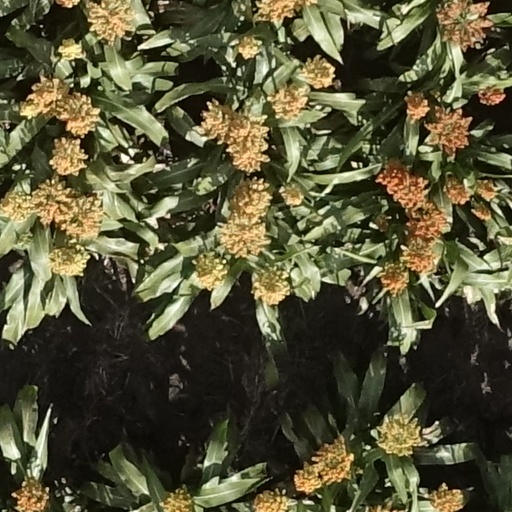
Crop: sorghum